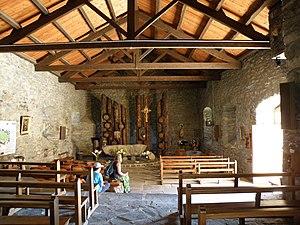
Champclause, comm. de la Haute-Loire, France (Auvergne). Village de Boussoulet
Champclause est une commune française située dans le département de la Haute-Loire en région Auvergne-Rhône-Alpes.